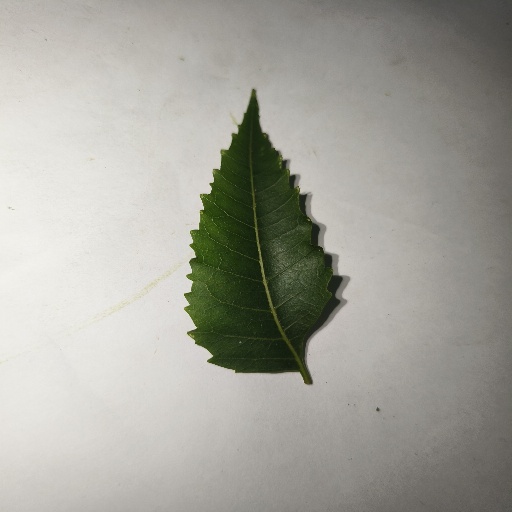
Species: Neem
Leaf condition: Healthy Leaf